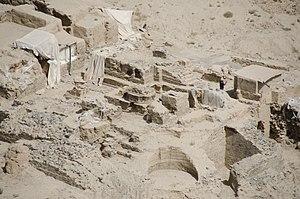
Mes Aynak est un site archéologique afghan situé à 35 km au sud de Kaboul, dans la province de Lôgar. Le site, comportant des monastères bouddhistes datés entre le IIIᵉ siècle et le VIIᵉ siècle, et principale découverte archéologique du pays depuis plus de quarante ans, est menacé par un projet de mine de cuivre supervisé par la China Metallurgical Group Corporation dont l'exploitation, prévue initialement à partir de 2013, est reportée à la fin de 2014 pour des raisons d'instabilité politique. Le sous-sol recèle en effet la seconde plus importante réserve mondiale non exploitée de ce minerai. En janvier 2015, les fouilles se poursuivent, mais l'urgence est toujours de mise. Le 31 mars 2017, les fouilles ont été provisoirement arrêtées par le gouvernement afghan, sans savoir quand elles reprendront. Pour le moment, le site n'a pas encore été détruit pour l'exploitation minière.